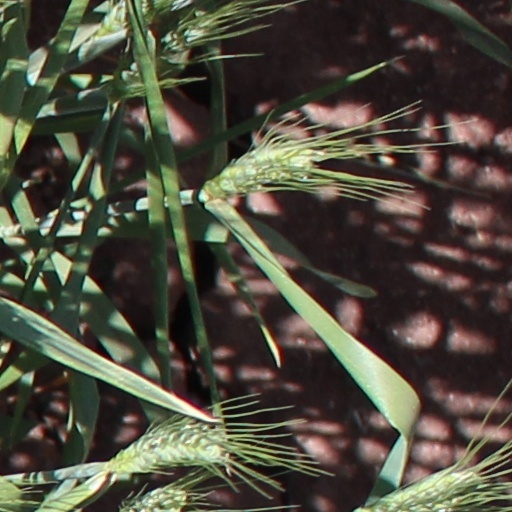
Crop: wheat